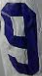
Number: 9